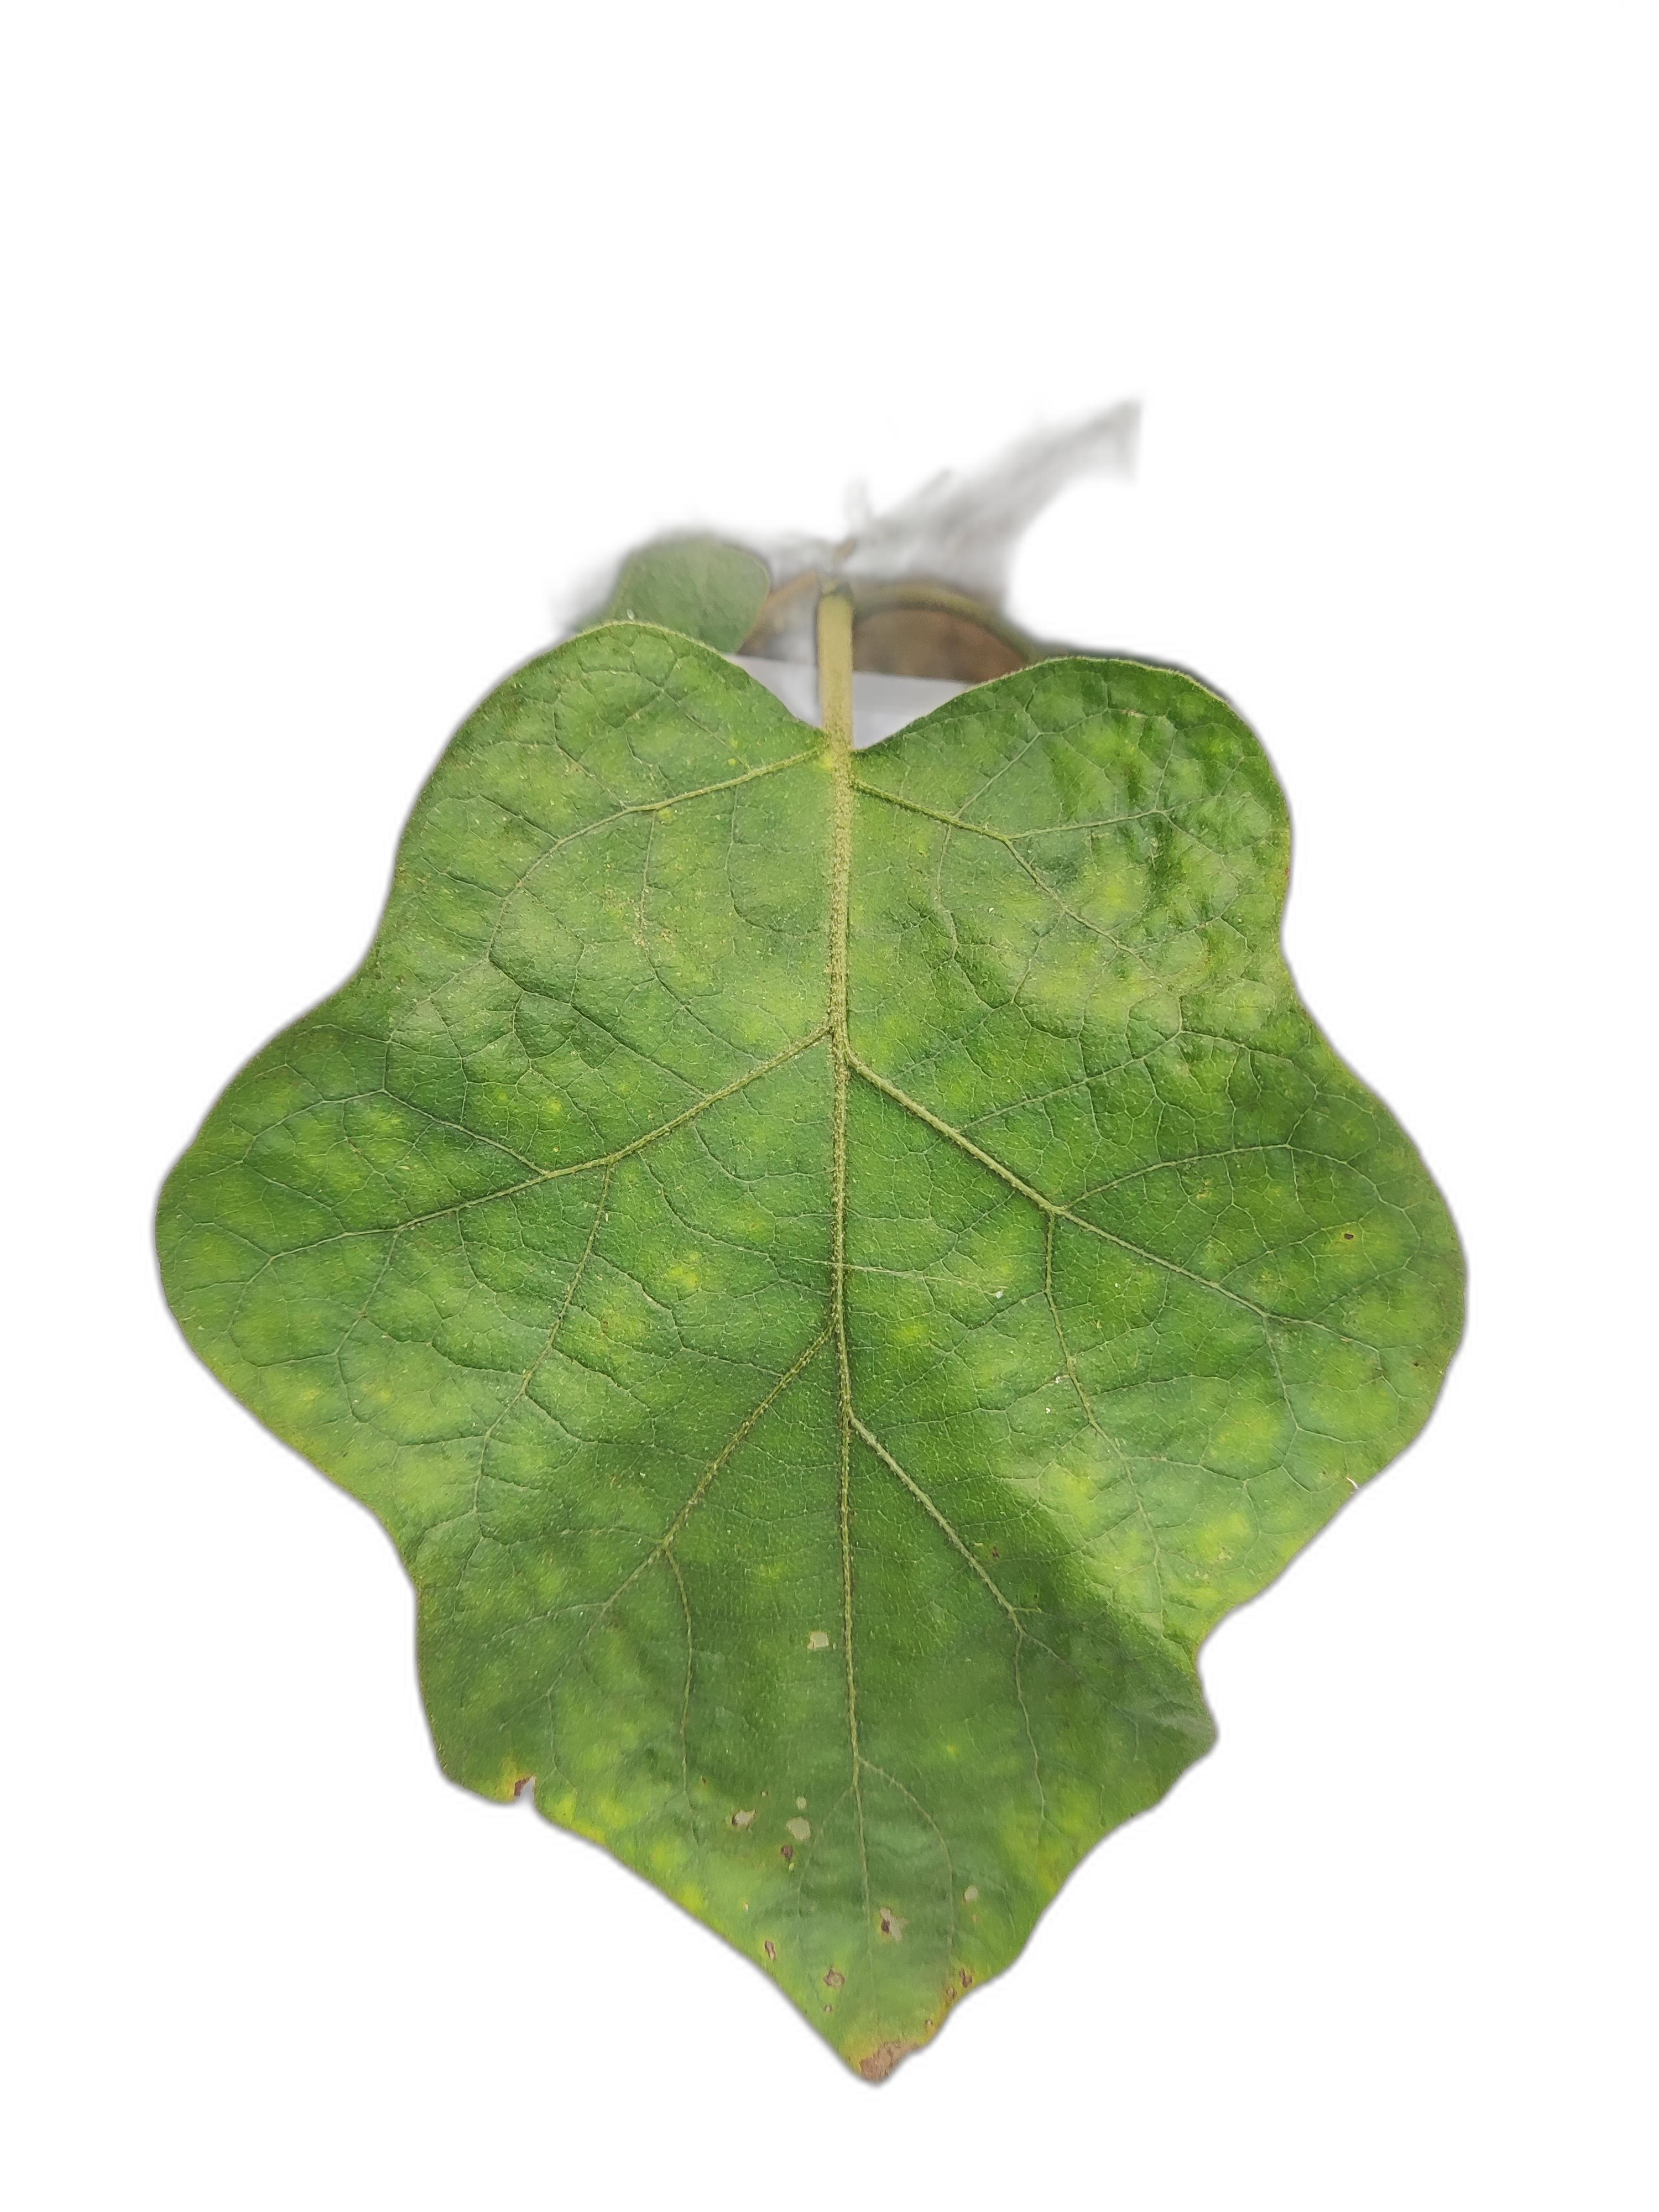
Label: Healthy Leaf